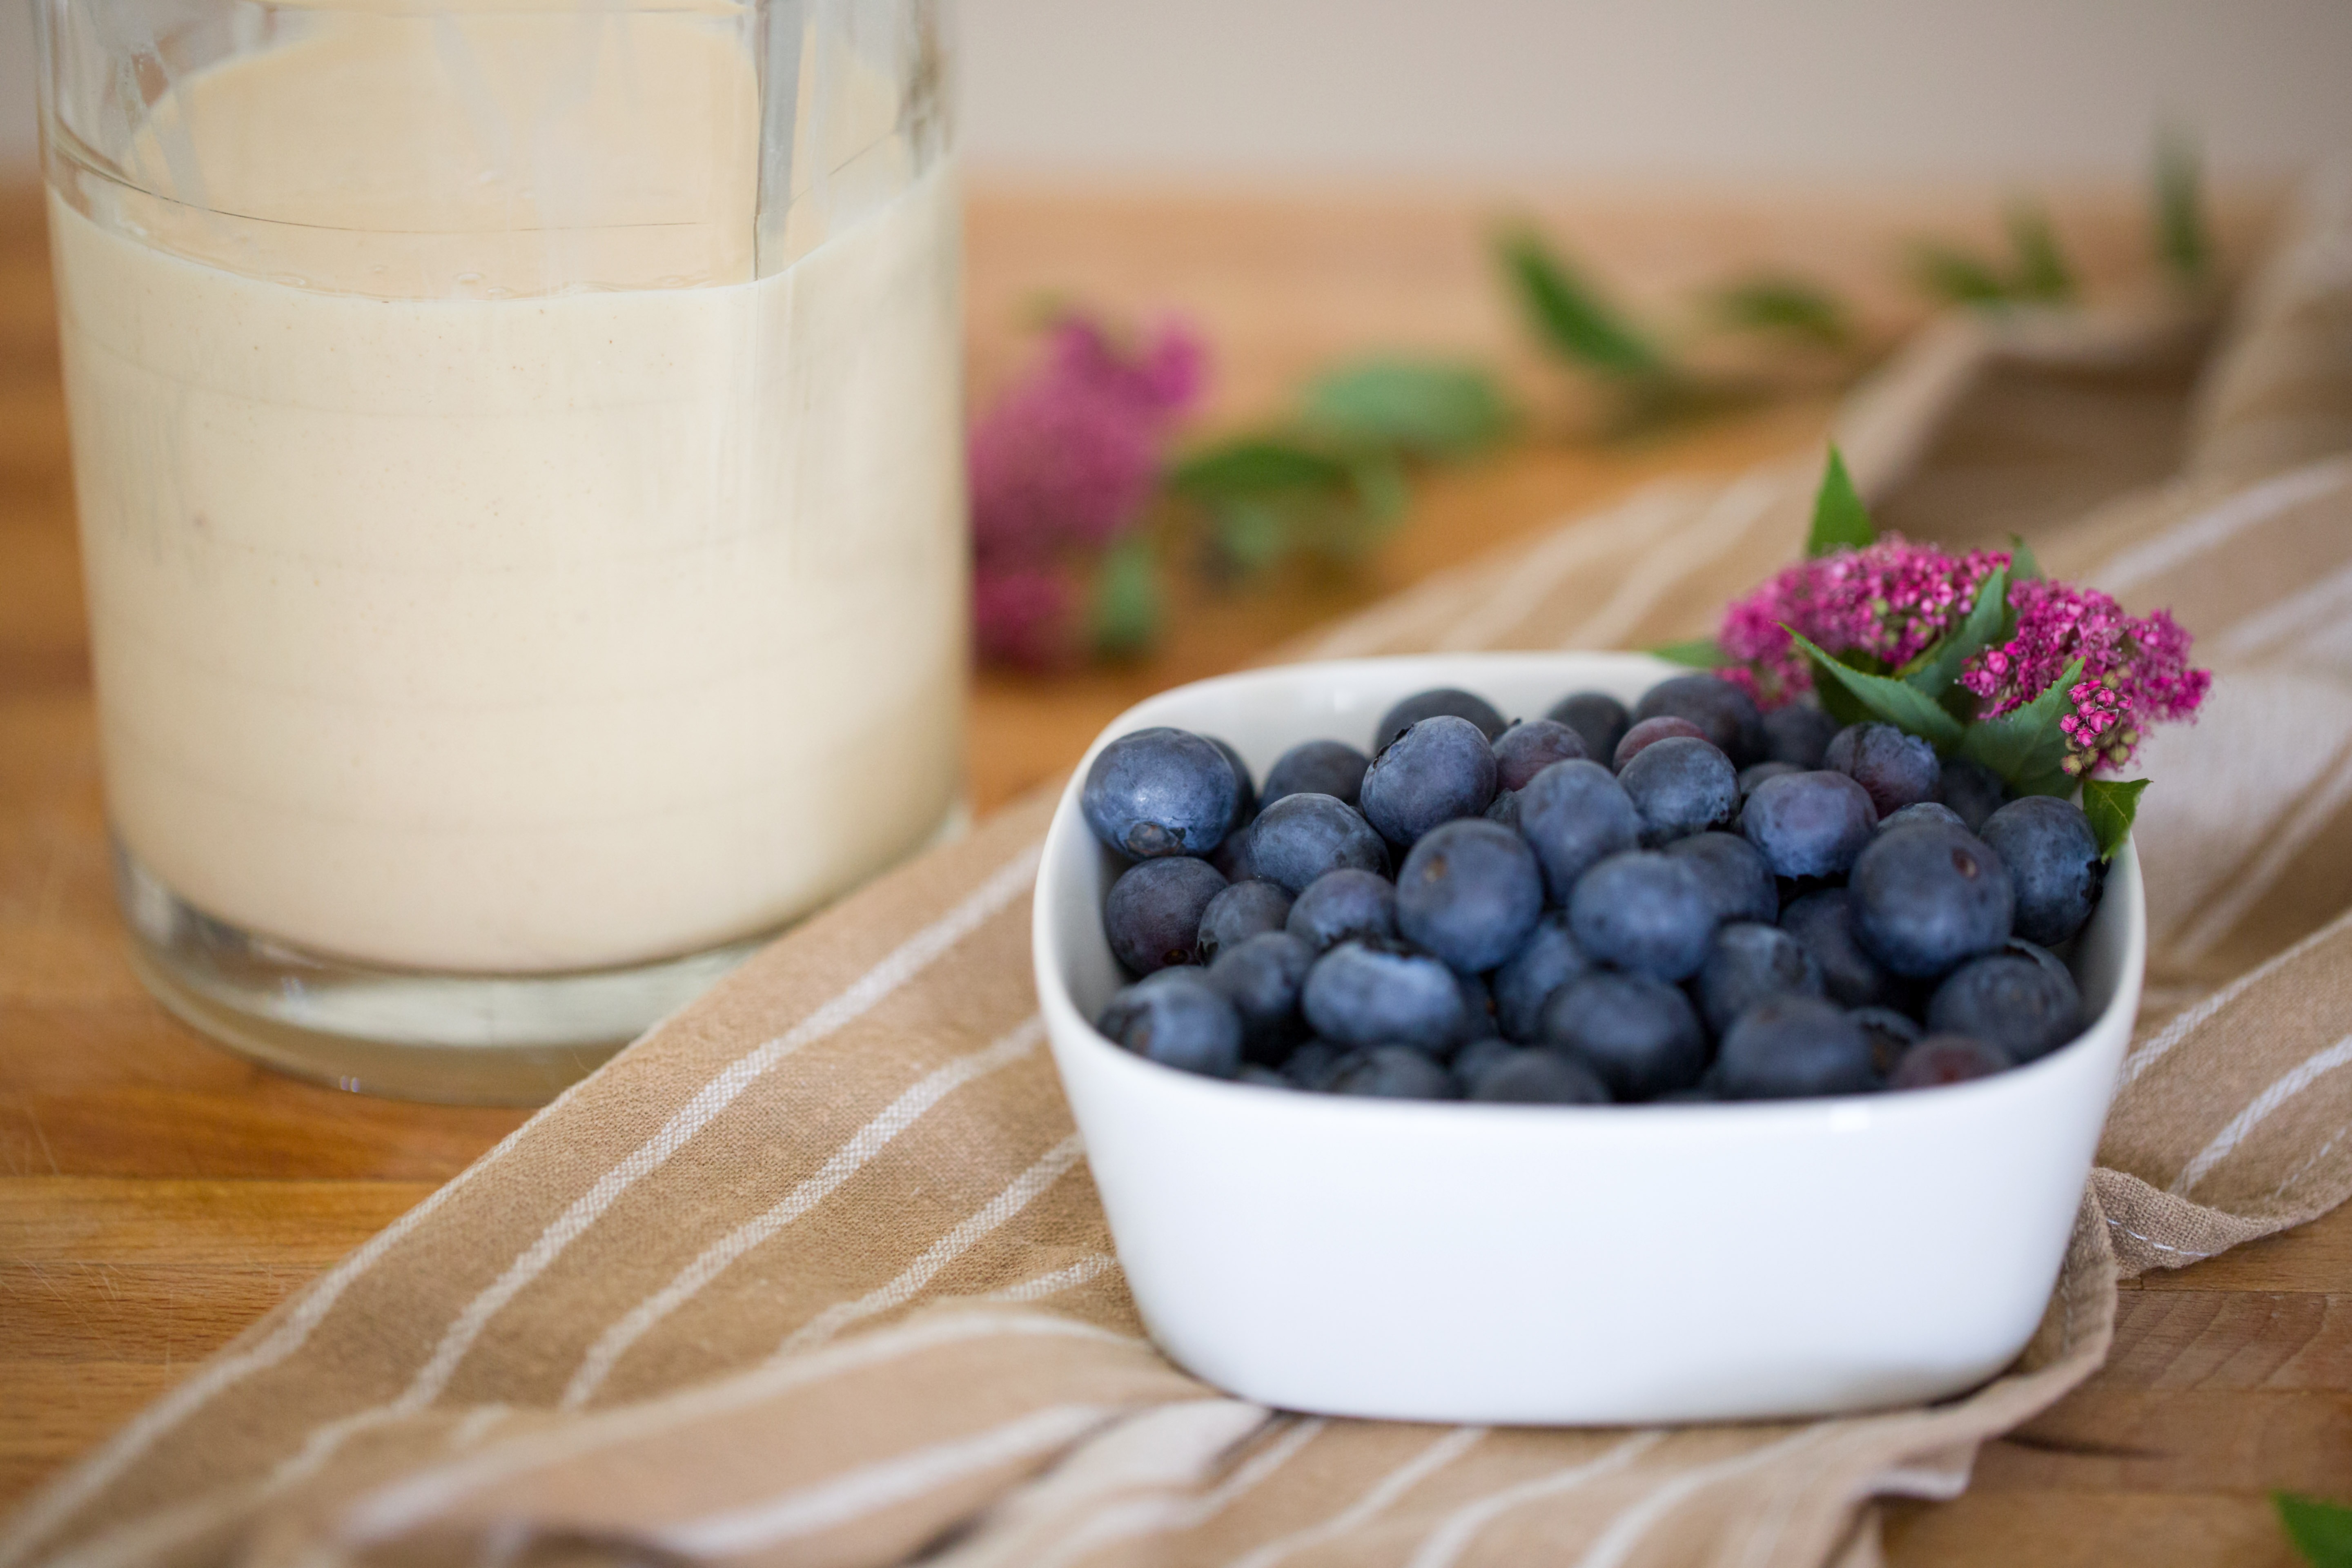
plant, fruit, berry, meal, food, produce, drink, blue, breakfast, healthy, dessert, eat, delicious, berries, nutrition, blueberries, fruits, vitamins, edible, flowering plant, land plant